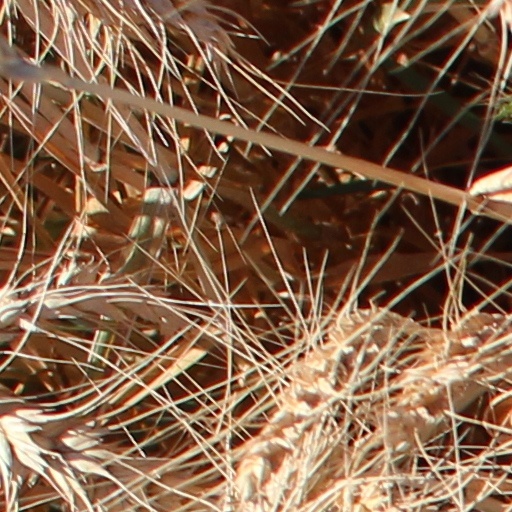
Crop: wheat